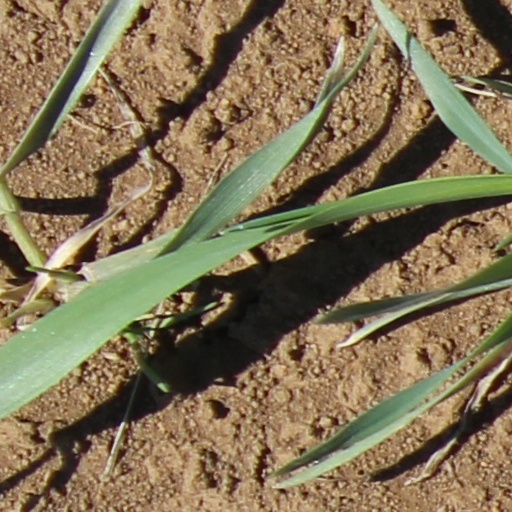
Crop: wheat